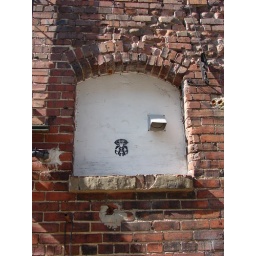
A small monkey stencil on a blocked in window downtown